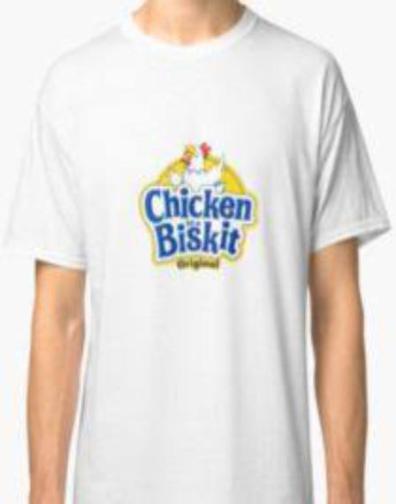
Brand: chicken in a biskit
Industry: Food